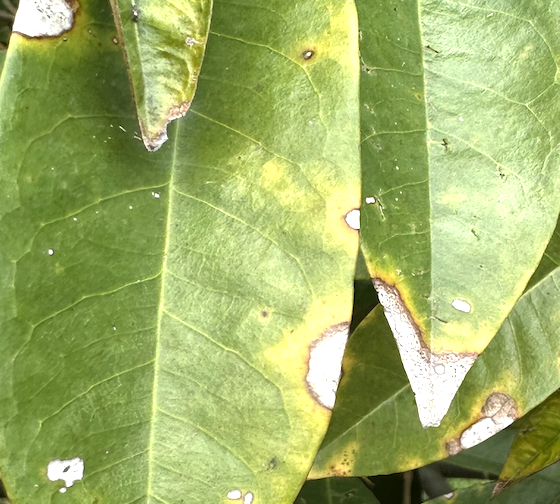
Label: anthracnose_disease